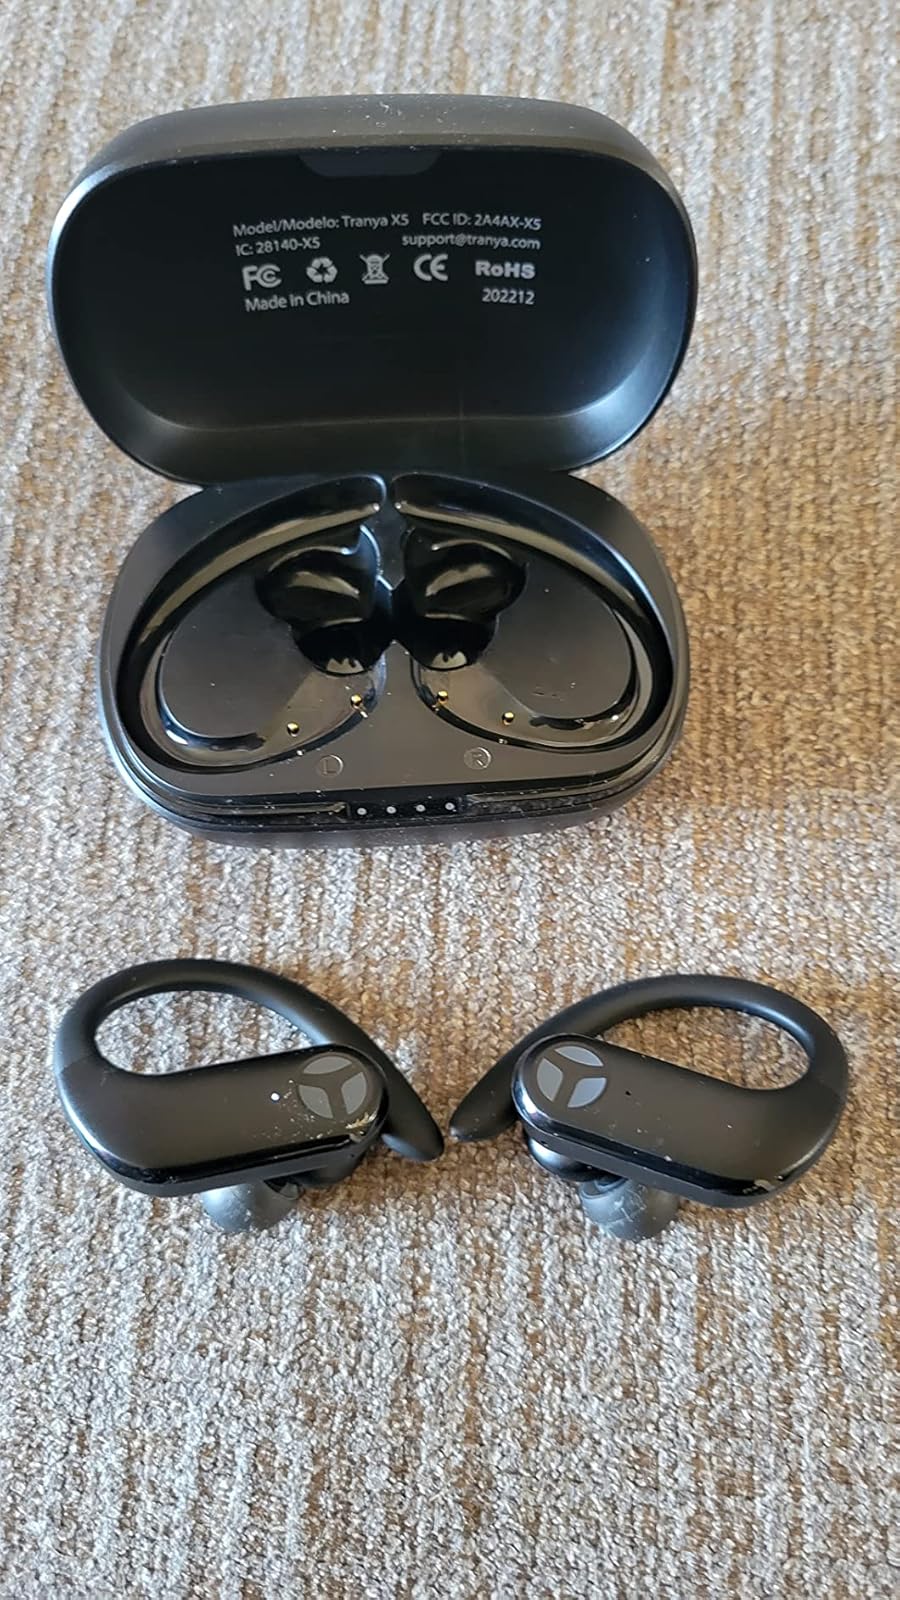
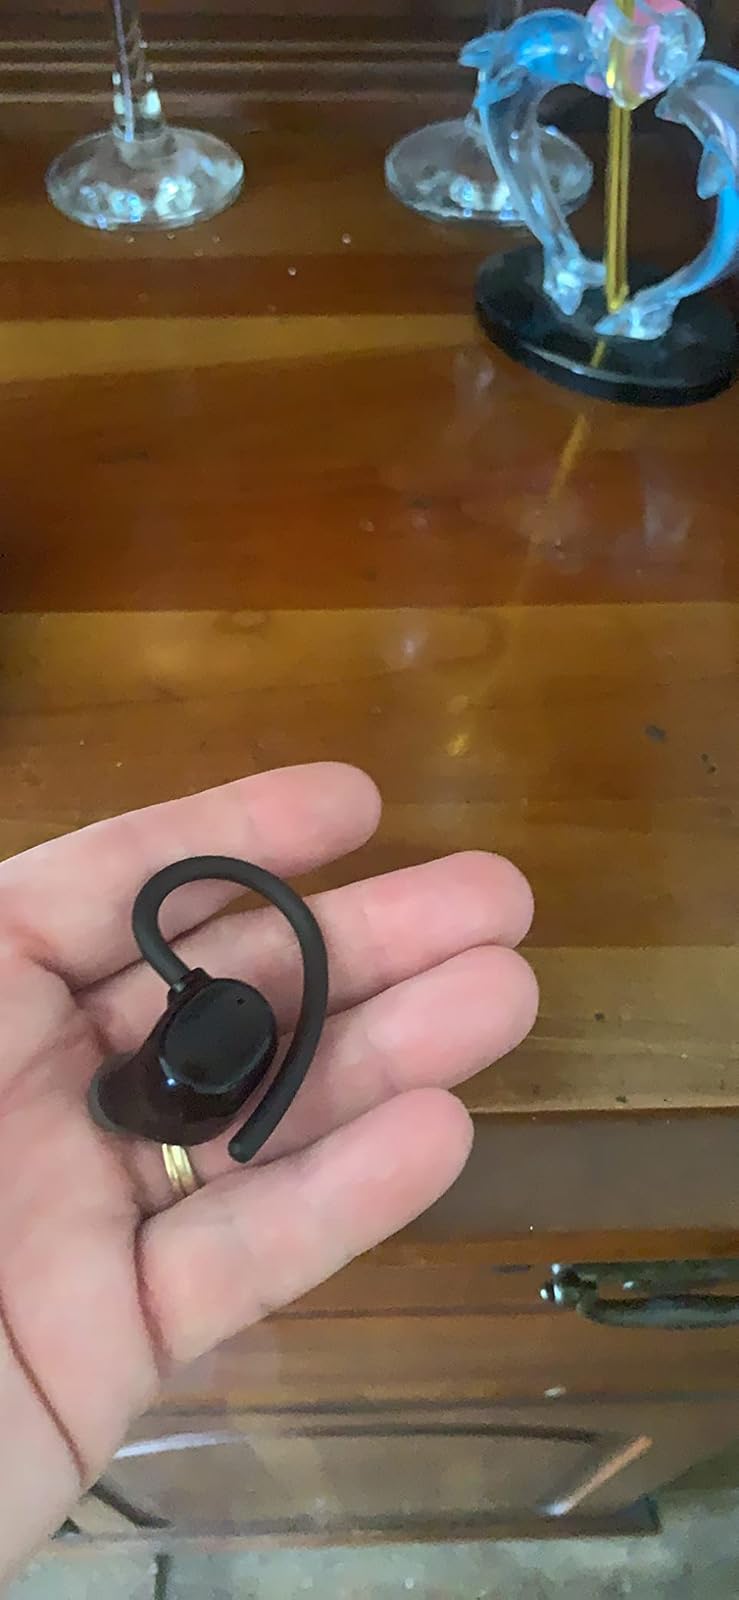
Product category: earbuds
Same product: no